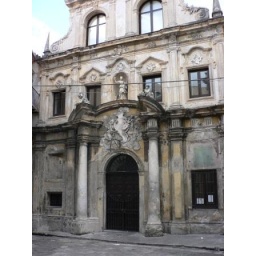
The houses have such interesting doors in Sicily.